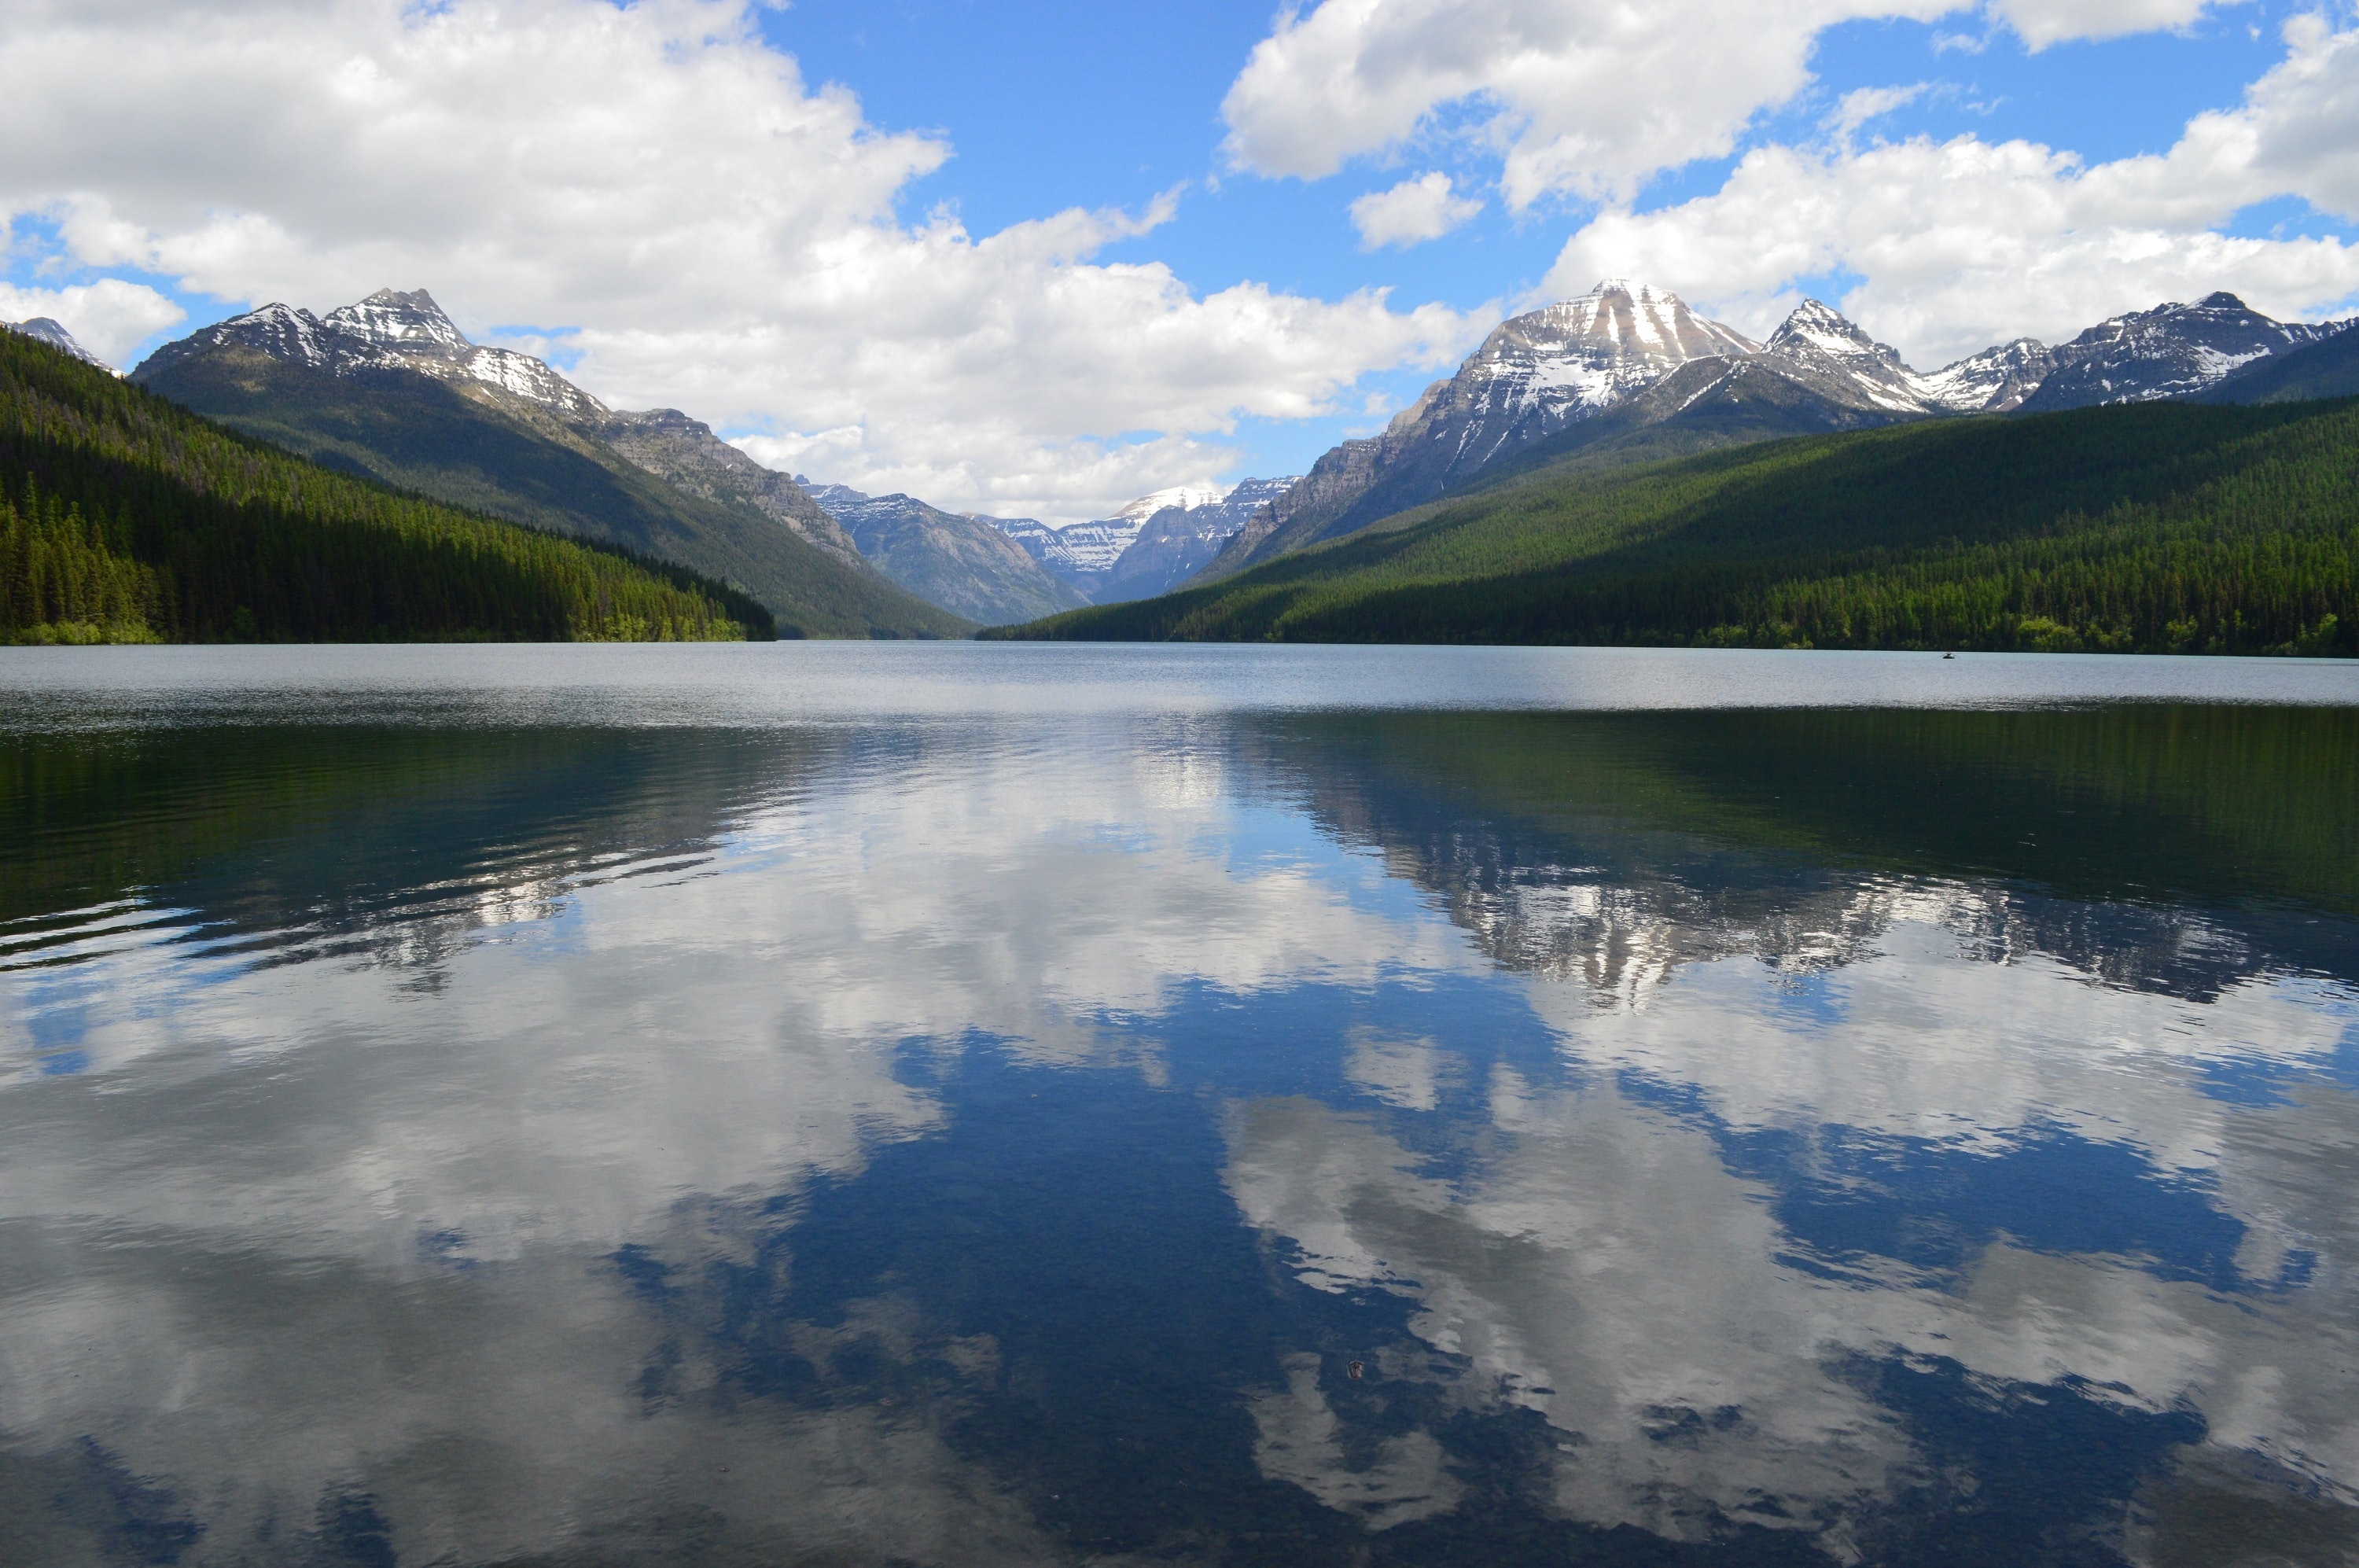
reflection, body of water, mountain, mountainous landforms, nature, natural landscape, lake, tarn, highland, mountain range, sky, wilderness, water, water resources, reservoir, alps, loch, bank, glacial lake, lake district, fell, national park, sound, fjord, cloud, landscape, mount scenery, river, ridge, valley, watercourse, hill, moraine, pond